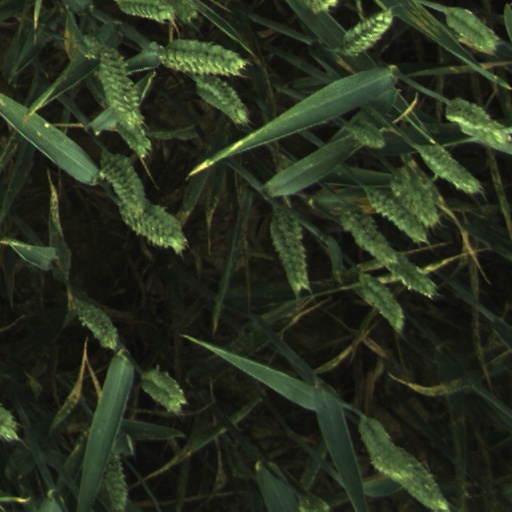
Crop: wheat